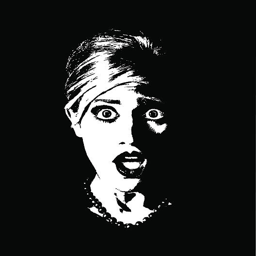
illustration of a terrified woman .